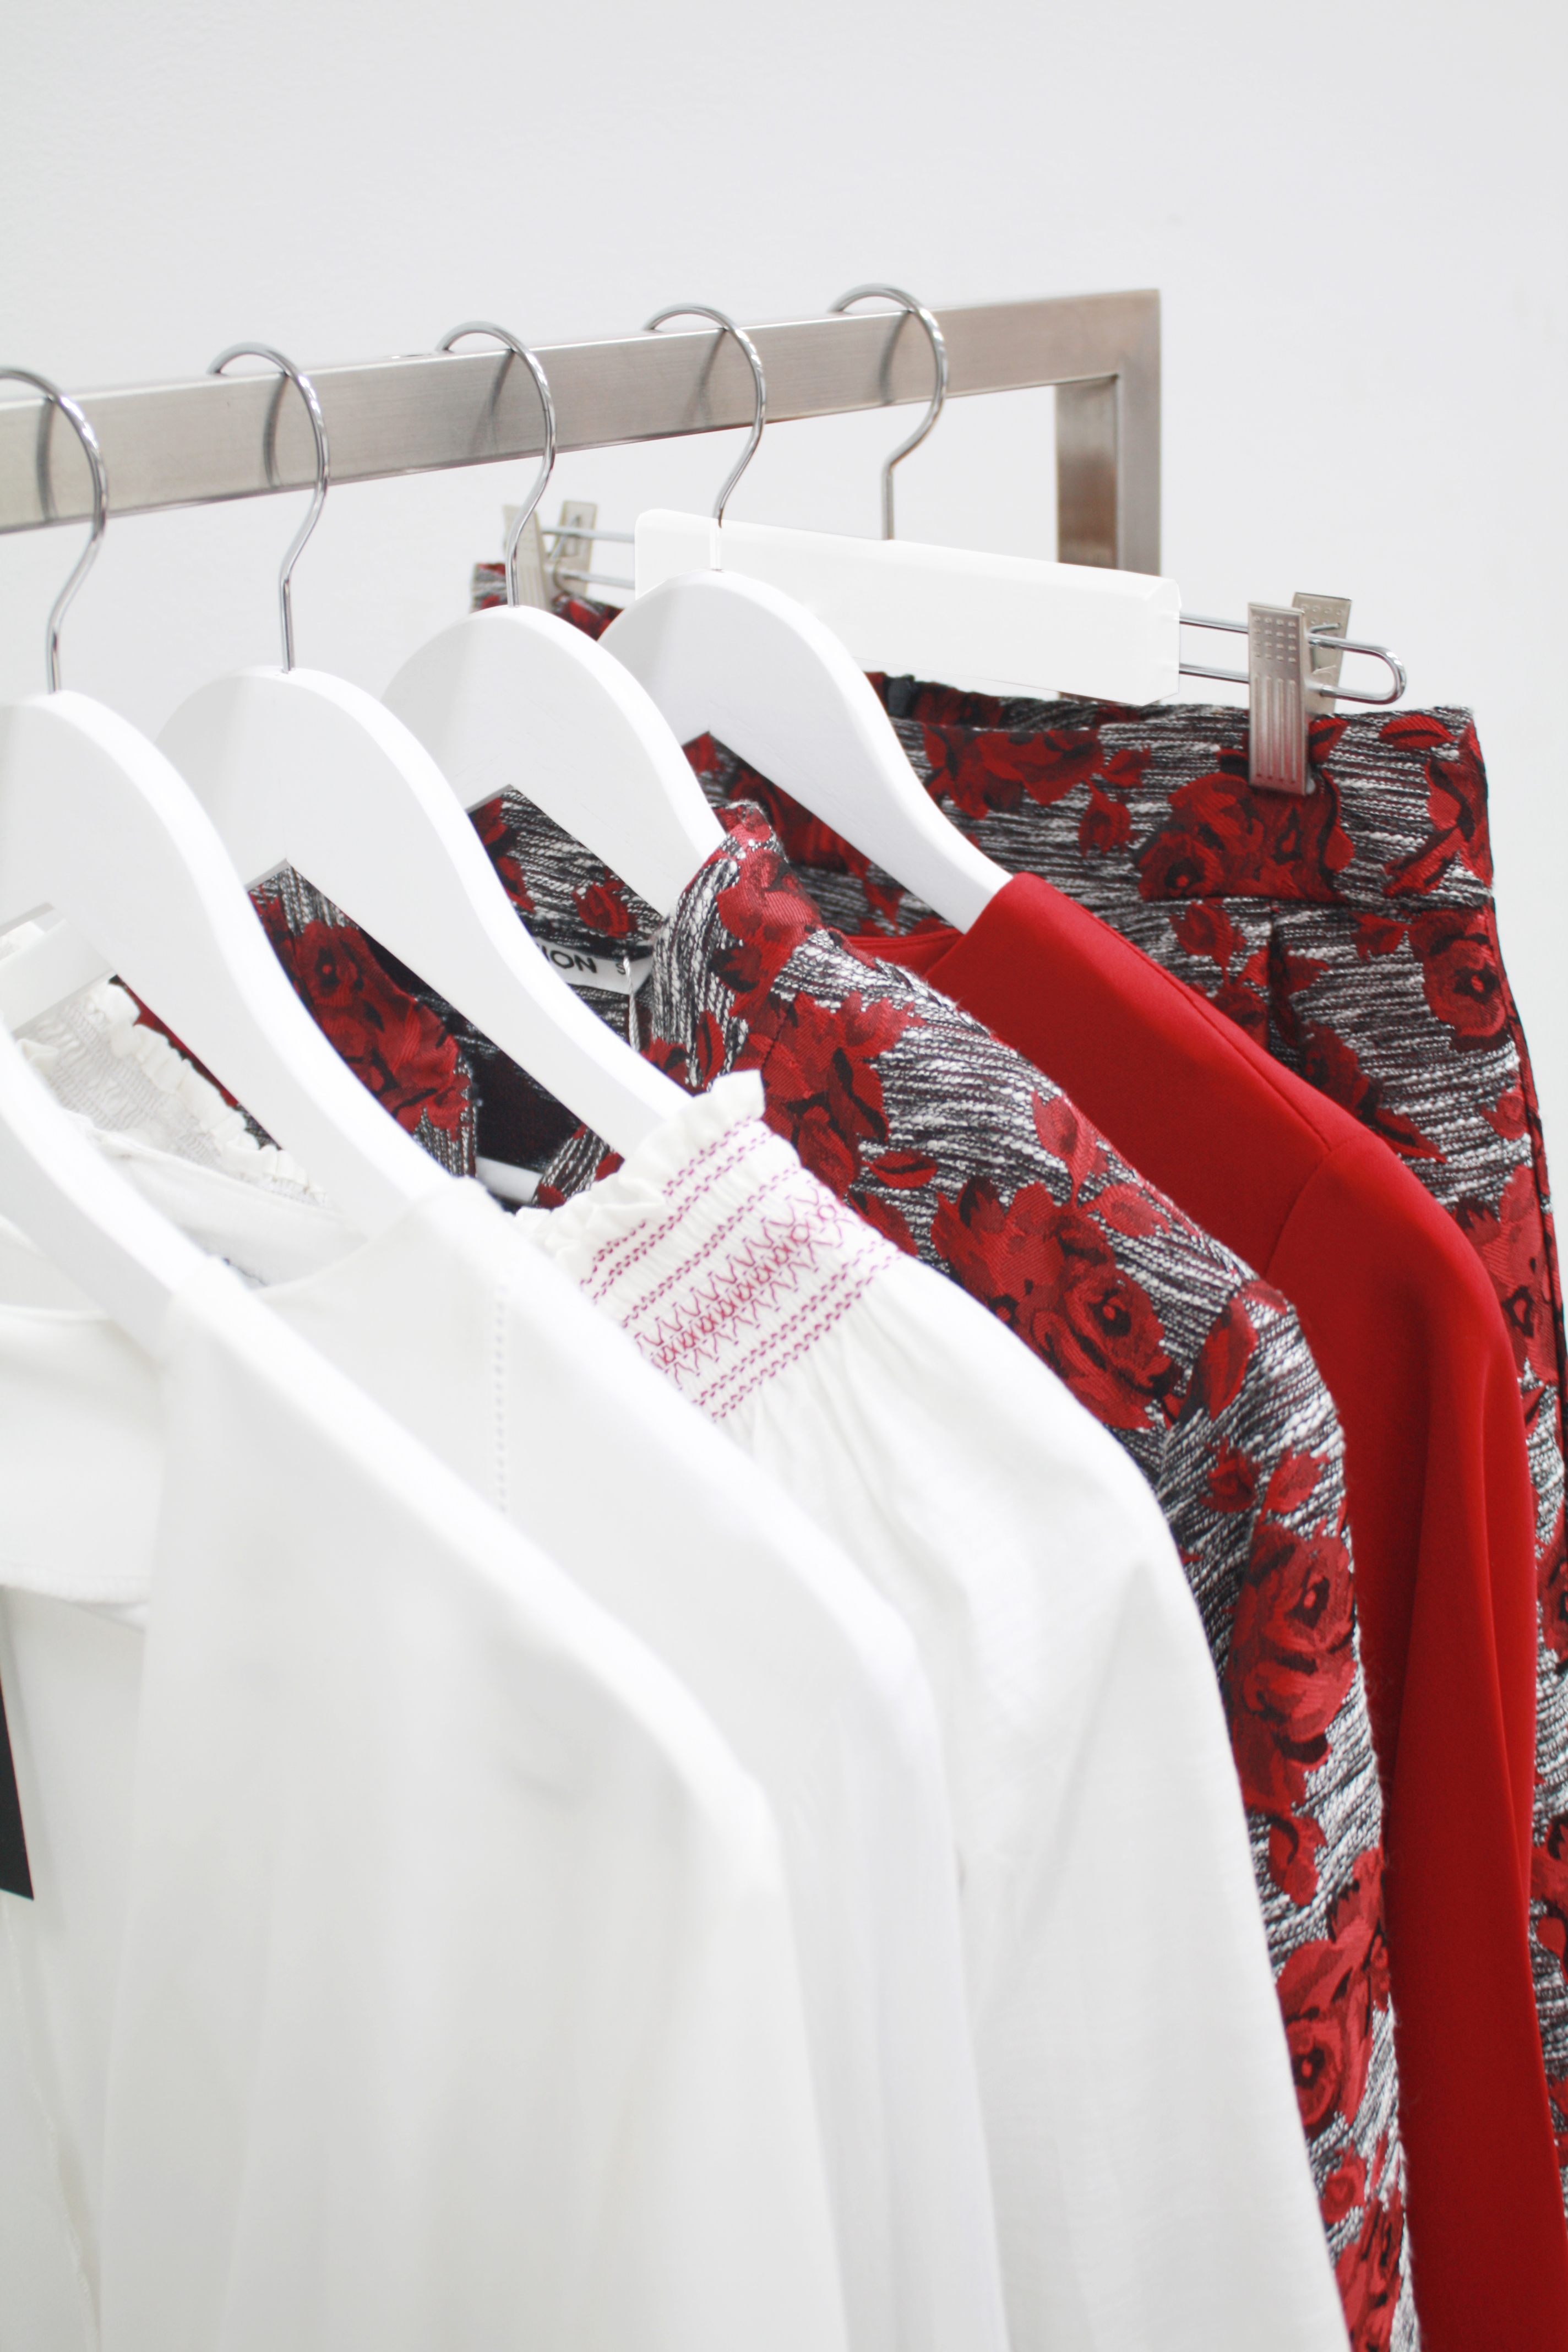
clothes, red, clothes hanger, product, textile, outerwear, tablecloth, t shirt, product design, linens, table, bed sheet